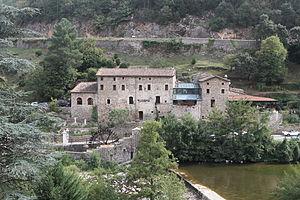
L'Auberge du Temps vue depuis le train à vapeur des Cévennes (Gard, France).